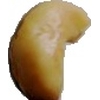
Label: caju_seed